Codex

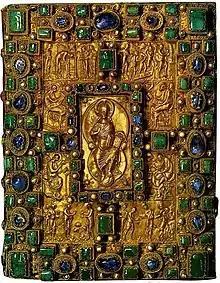
The cover of the Carolingian gospel book, the Codex Aureus of St. Emmeram, produced ca. AD 870 at the Palace of Aachen, during the reign of Charles the Bald. Bayerische Staatsbibliothek, Munich.

In Western culture, the codex gradually replaced the scroll. Between the 4th century, when the codex gained wide acceptance, and the Carolingian Renaissance in the 8th century, many works that were not converted from scroll to codex were lost. The codex improved on the scroll in several ways. It could be opened flat at any page for easier reading, pages could be written on both front and back (recto and verso), and the protection of durable covers made it more compact and easier to transport.